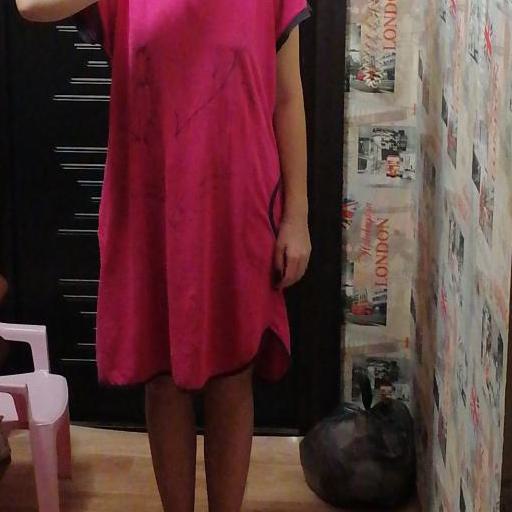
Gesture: no_gesture